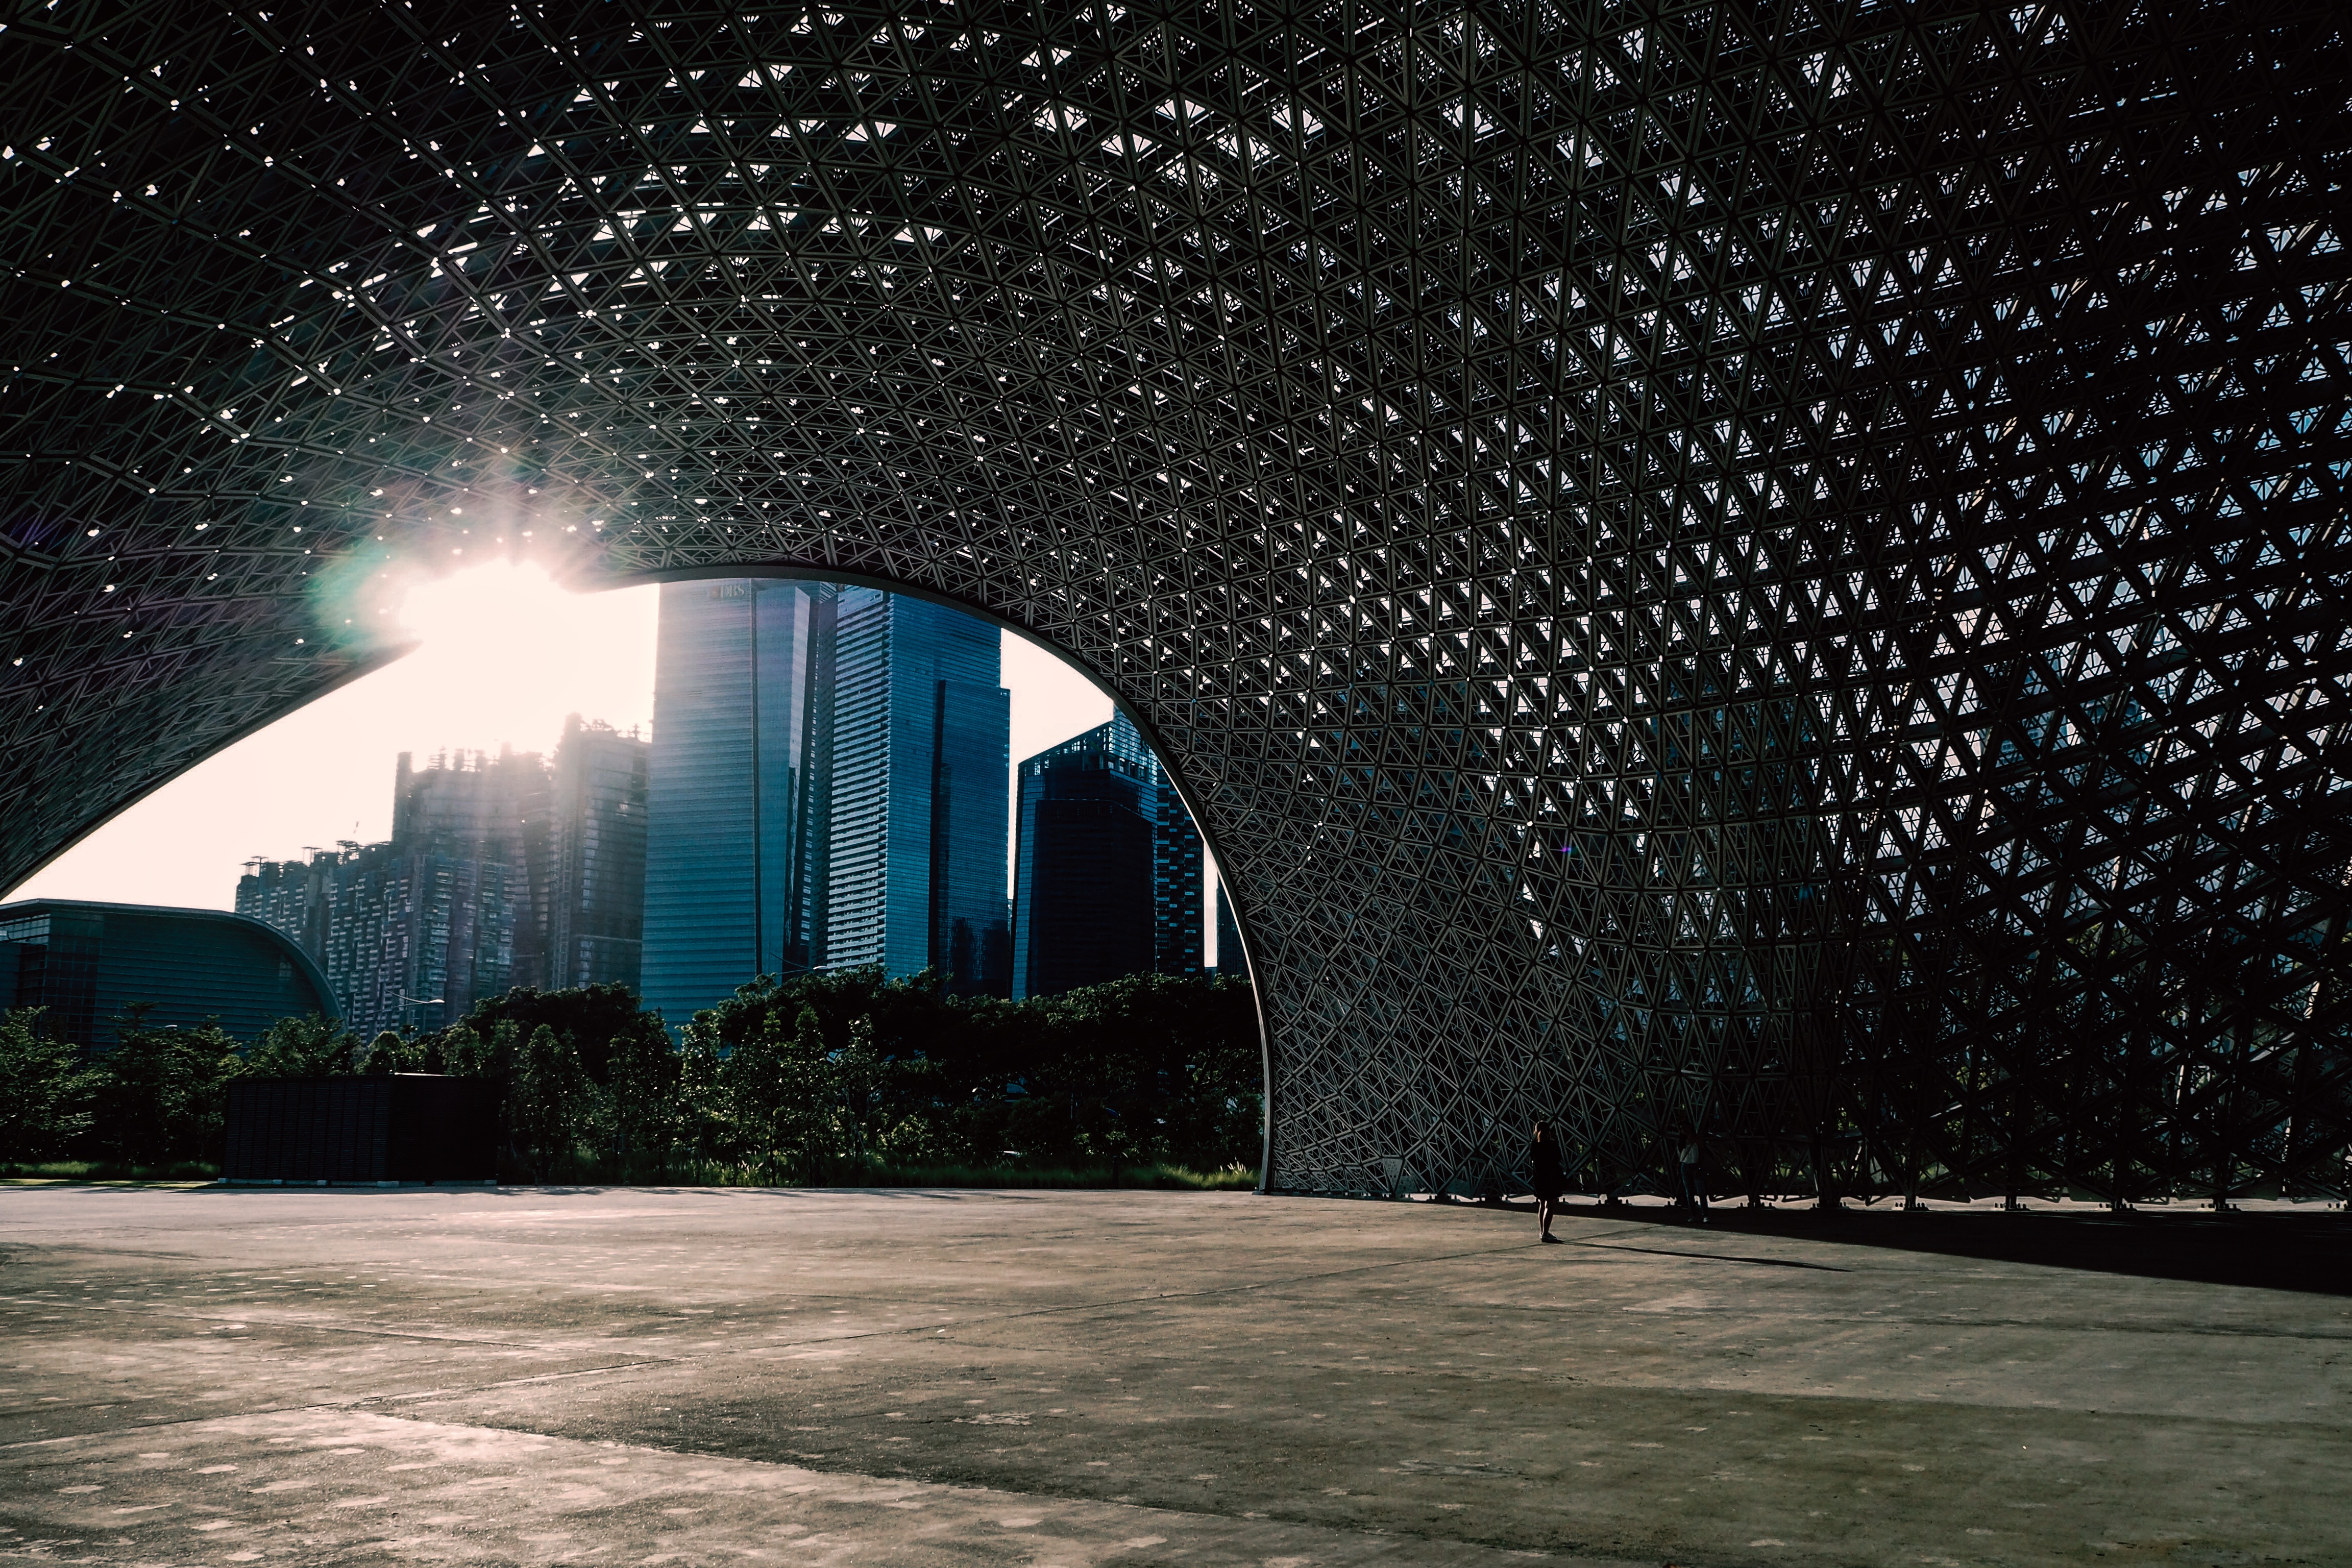
light, architecture, structure, night, sunlight, reflection, darkness, lighting, stadium, theatre, atmosphere of earth, sport venue